Tong Fong Tsuen

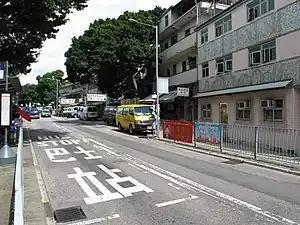
Ping Ha Road at Tong Fong Tsuen.

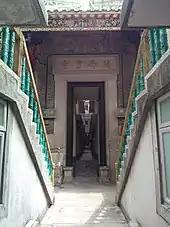
Entrance Hall of Shut Hing Study Hall in Tong Fong Tsuen.

Tong Fong Tsuen is a village in Ping Shan, Yuen Long District, Hong Kong.